Montenegrin language

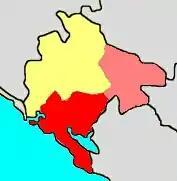
Shtokavian subdialects in Montenegro.

In January 2008, the government of Montenegro formed the Board (Council) for Standardization of the Montenegrin Language, which aims to standardize the Montenegrin language according to international norms. Proceeding documents will, after verification, become a part of the educational programme in Montenegrin schools.